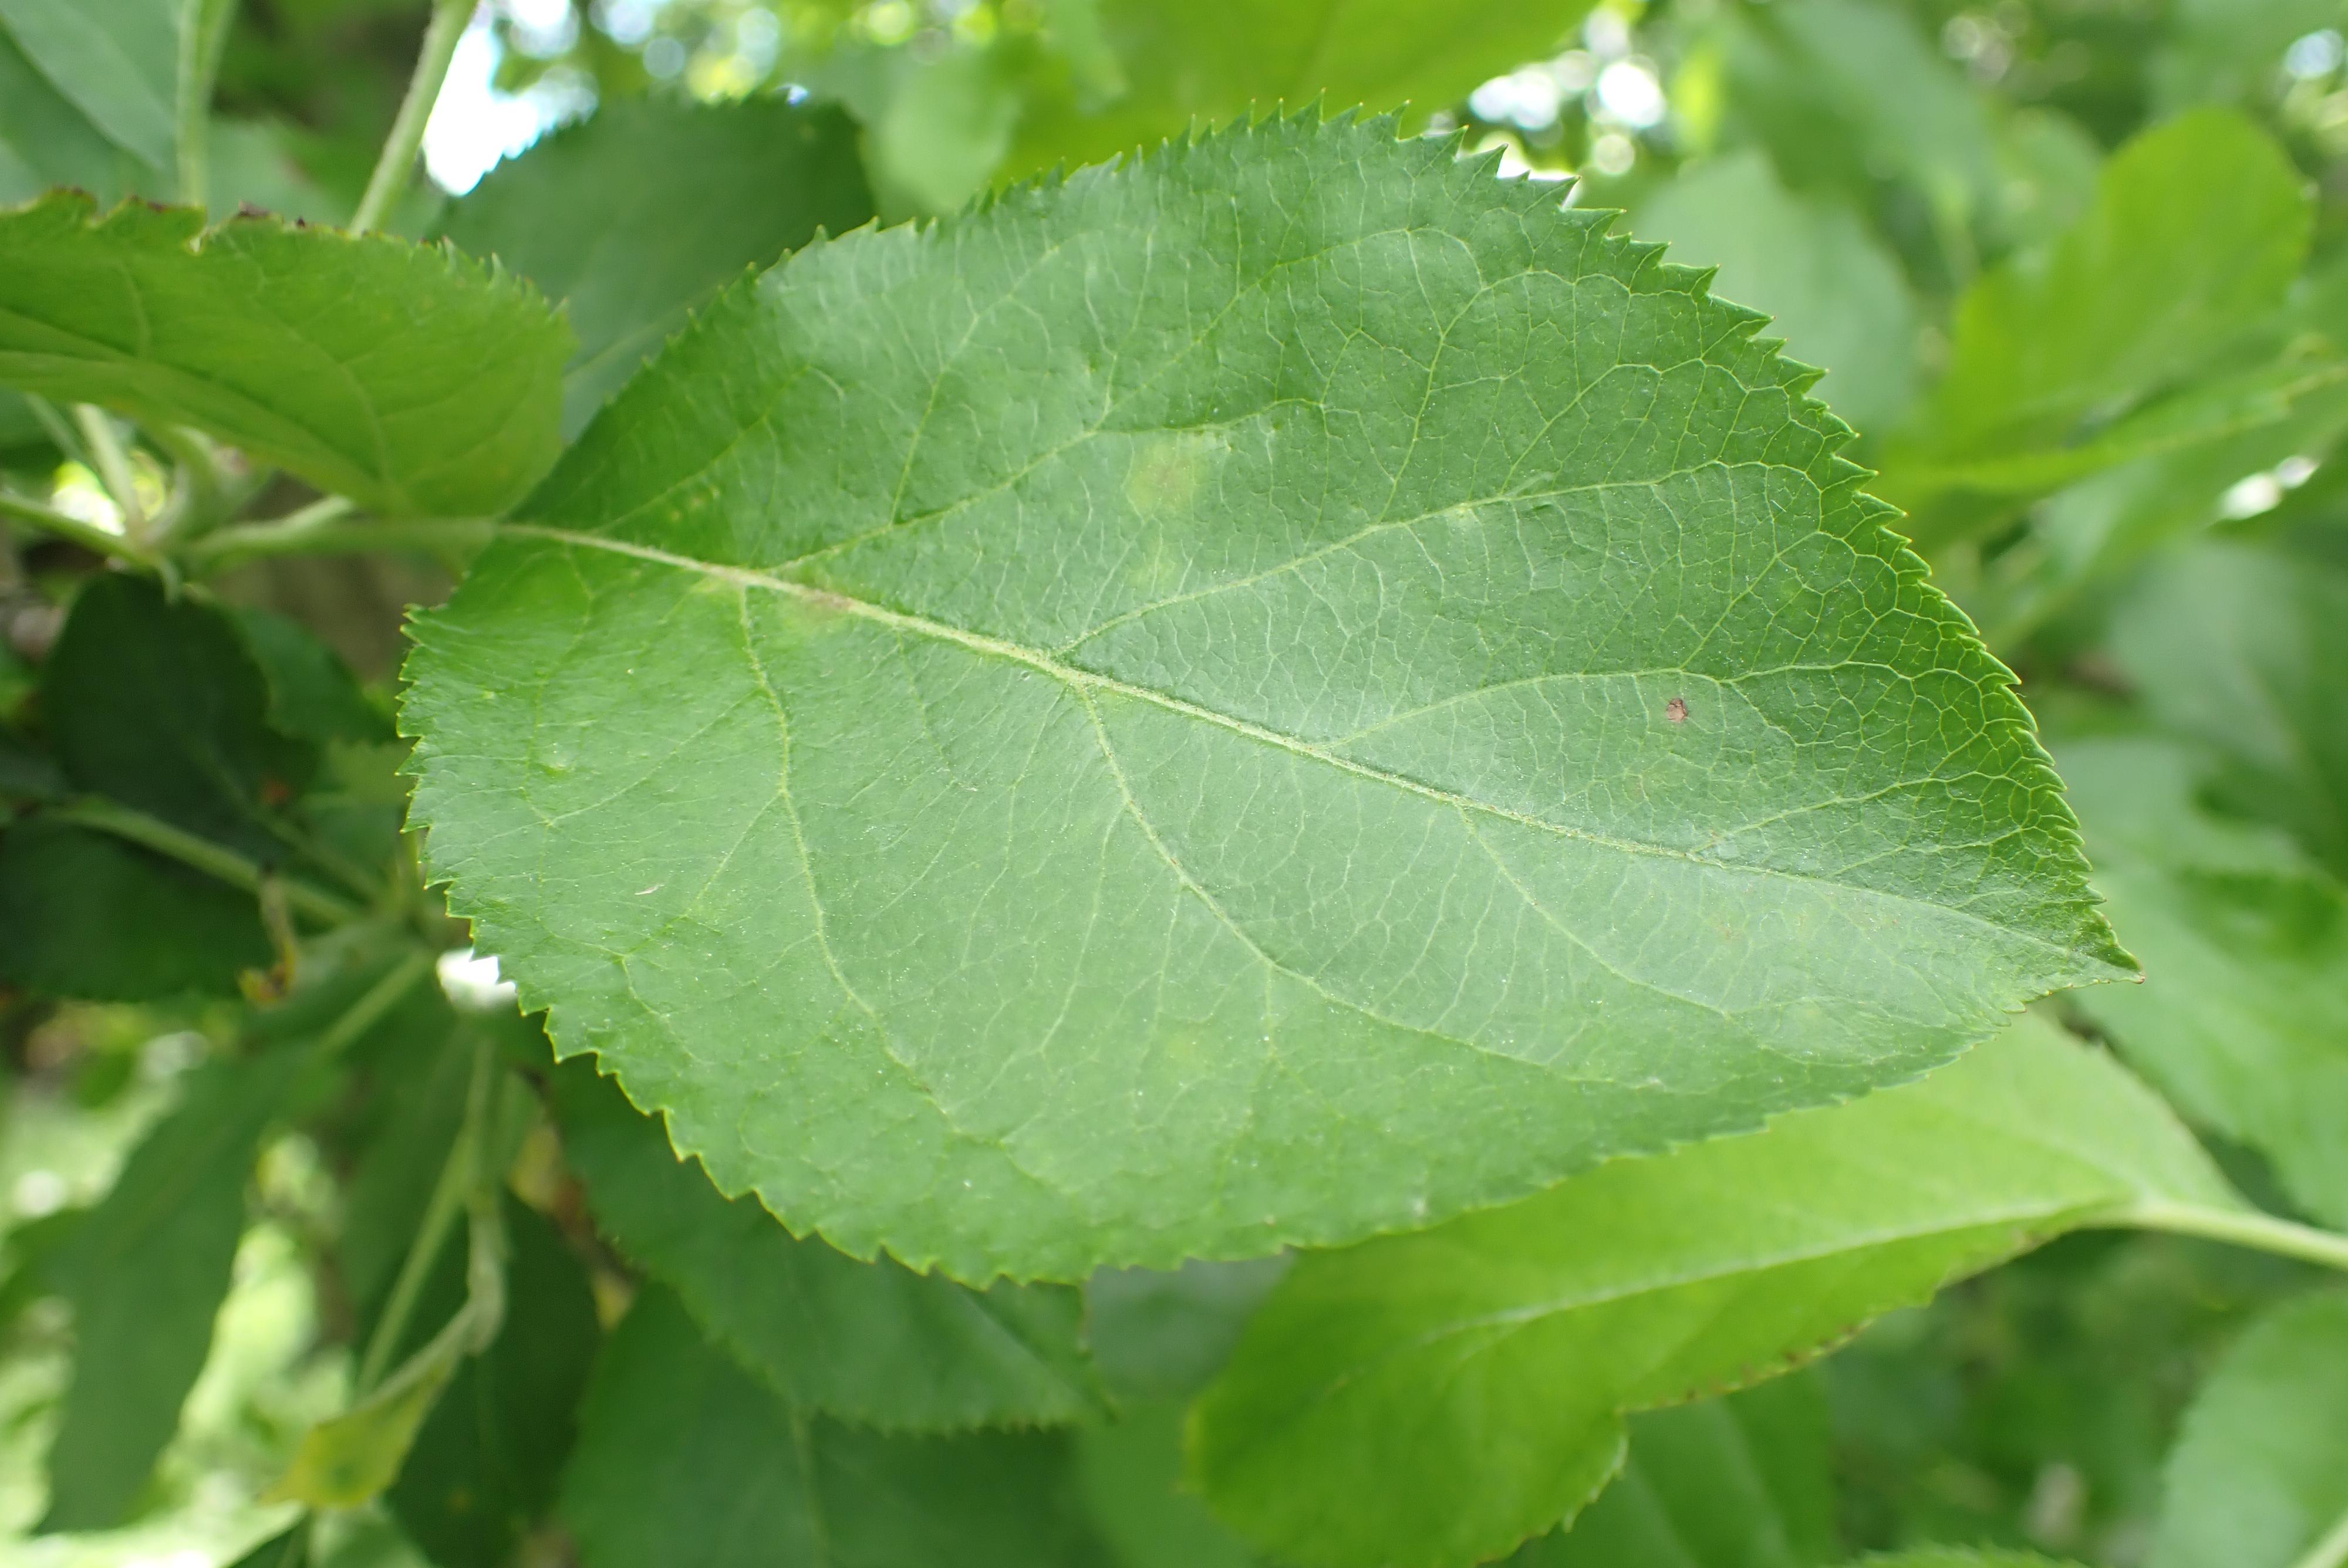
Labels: scab